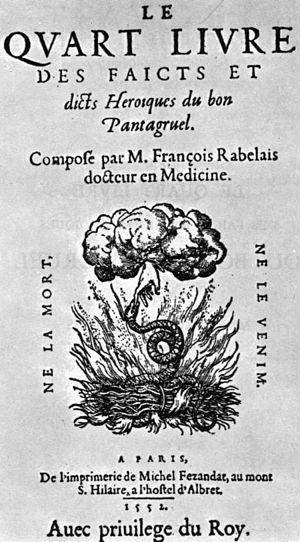
Il existe deux mots homonymes livre. L'un est masculin et vient du latin līber, lībris, l'autre est féminin et vient du latin lībra, lībrae.
Le Quart Livre est un roman écrit par François Rabelais dont la version intégrale est publiée en 1552 sous les presses de Michel Fezandat. Dans ce livre, Pantagruel et ses compagnons, dont Panurge, voguent vers l'oracle de la Dive Bouteille qu'ils atteindront dans Le Cinquième Livre. En 1548, onze chapitres du Quart Livre étaient déjà publiés. Le 1ᵉʳ mars 1552, le livre est censuré par les théologiens.